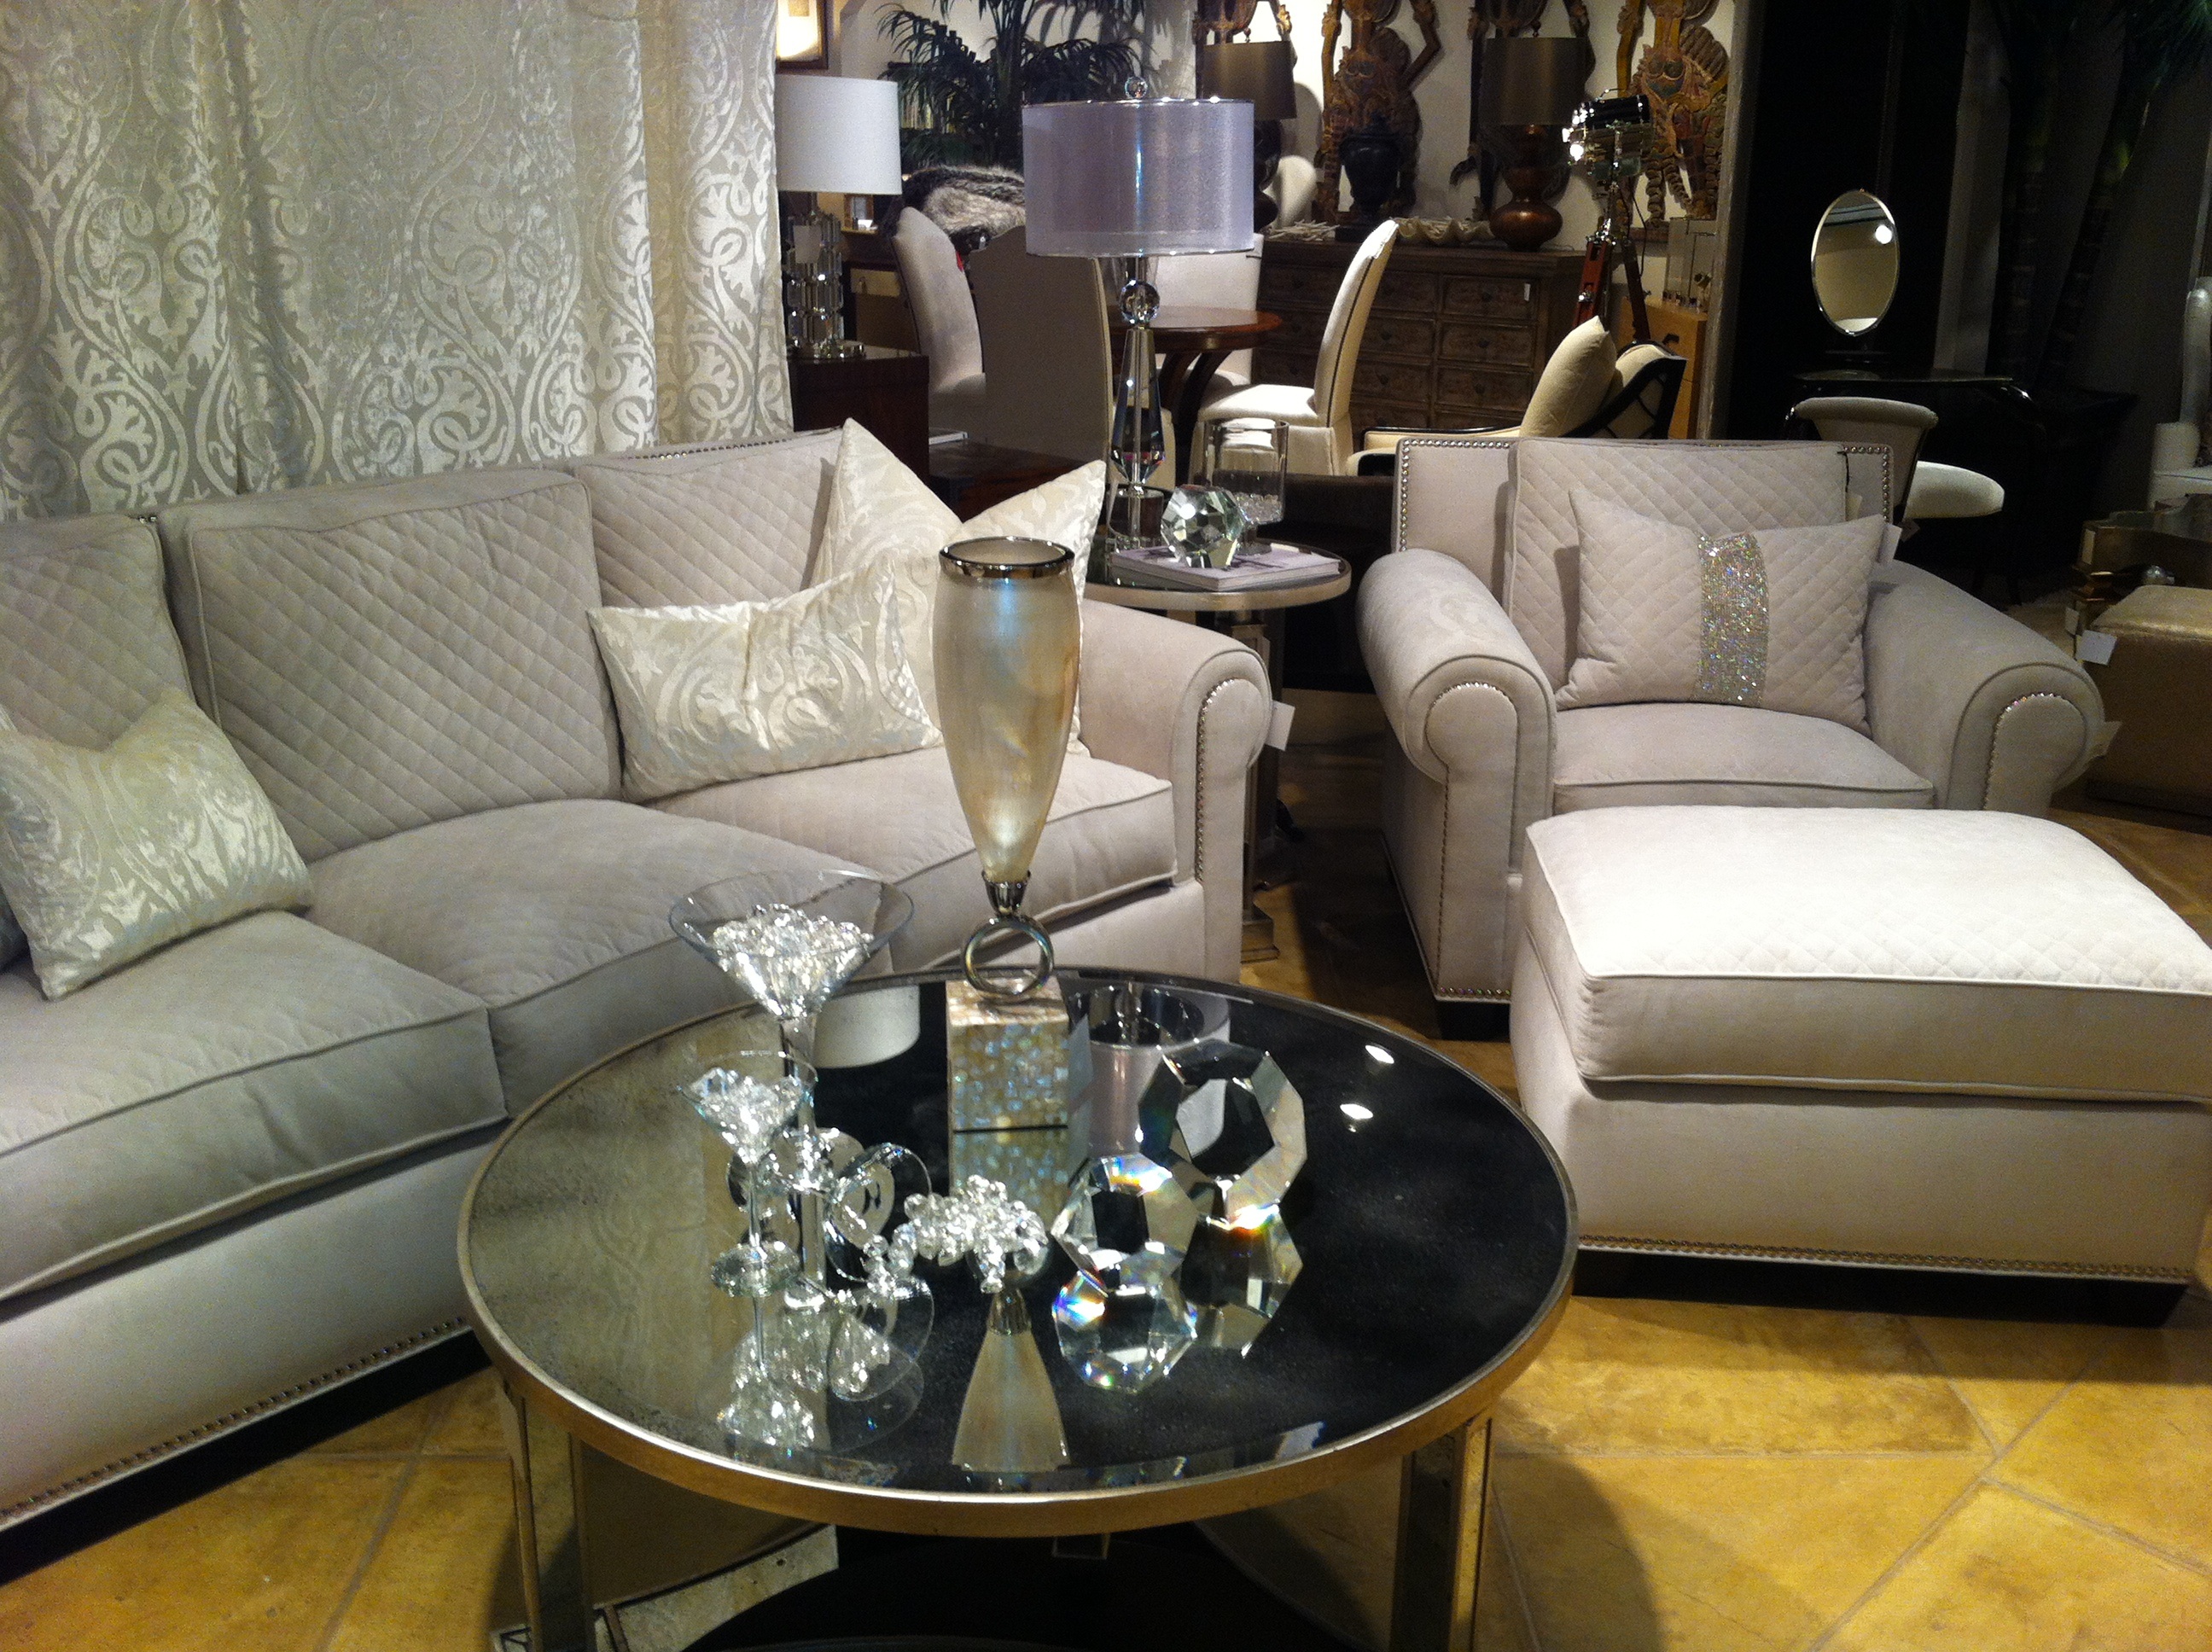
table, home, property, living room, furniture, room, couch, interior design, elegant, estate, lobby, suite, living room interior, comfortable, dining room